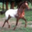
Label: horse